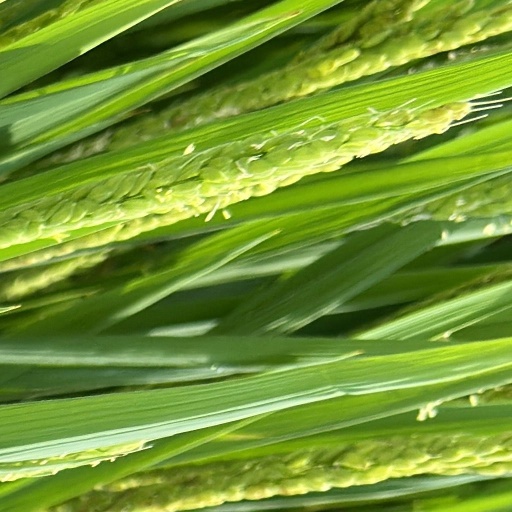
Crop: rice